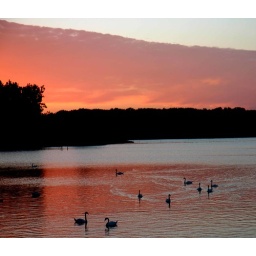
The last hour of the day in the north of germany, a red sky reflecting its beauty in the still water.